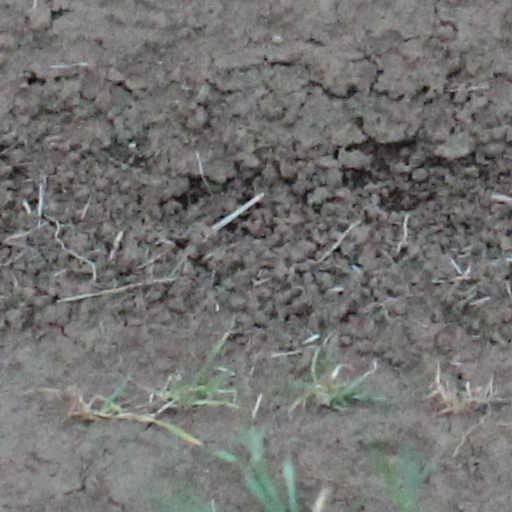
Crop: wheat